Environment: real
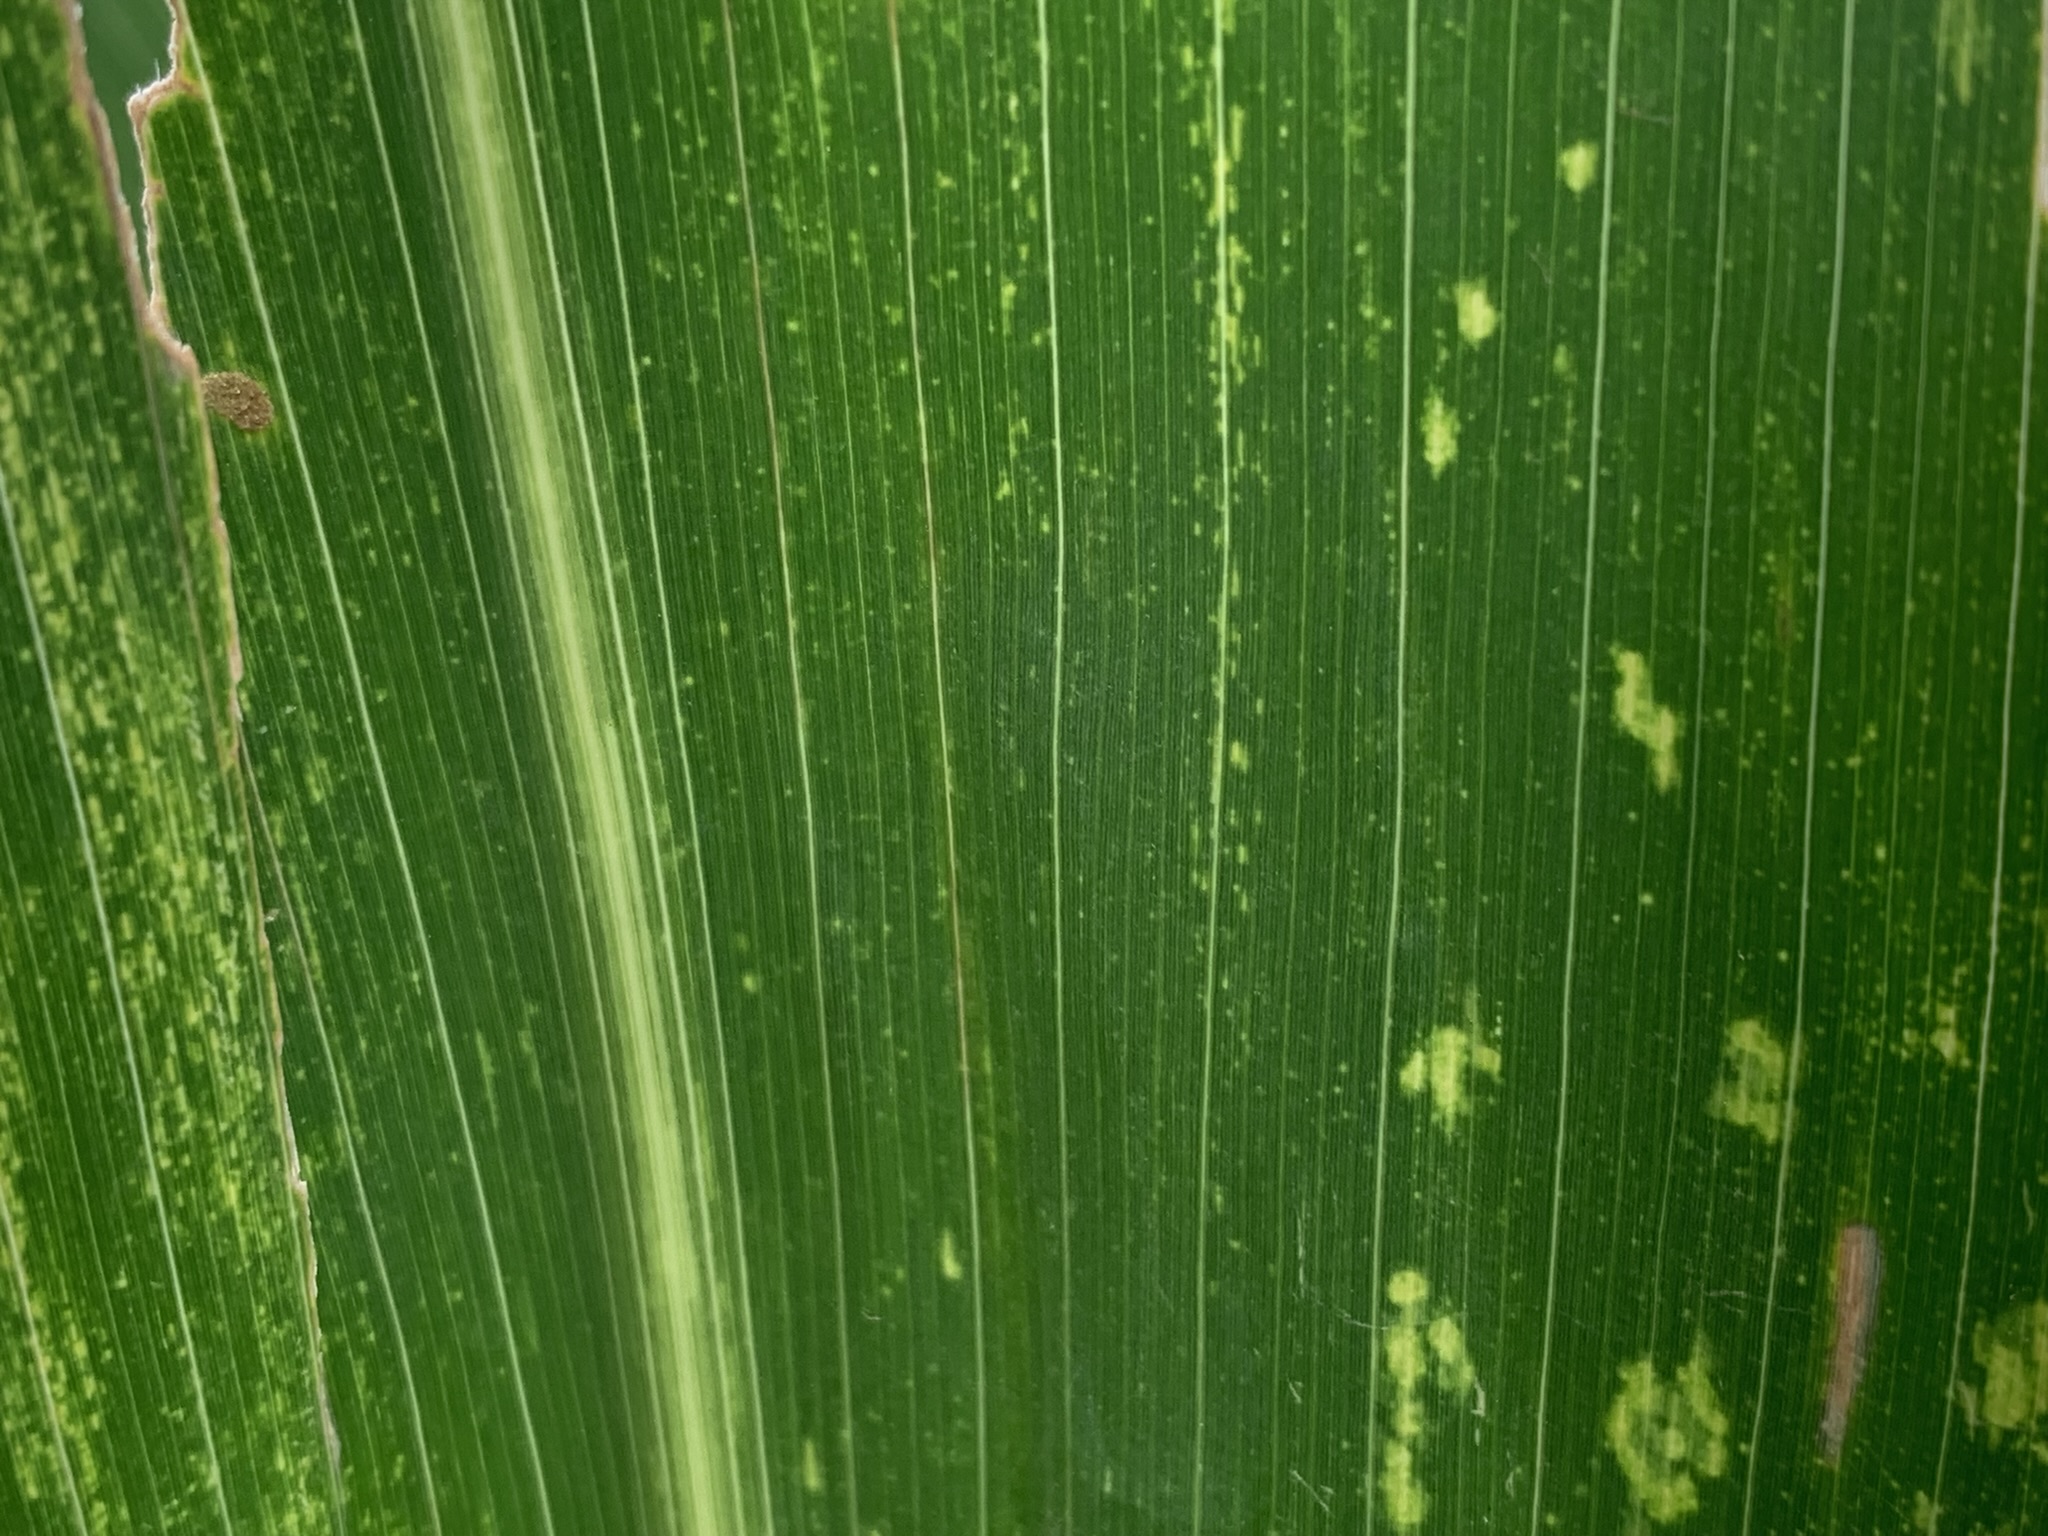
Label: lethal_necrosis